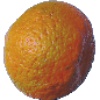
Label: Mandarine 1